Fulham F.C.

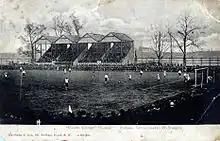
The "Rabbit Hutch" stand along Stevenage Road sometime before Archibald Leitch's redesign in 1904–05

Fulham joined The Football League after the second of their Southern League triumphs. The club's first league game, playing in the Second Division's 1907–08 season, saw them lose 1–0 at home to Hull City in September 1907. The first win came a few days later at Derby County's Baseball Ground by a score line of 1–0. Fulham finished the season three points short of promotion in fourth place. The club progressed all the way to the semi-final of that season's FA Cup, a run that included an 8–3 away win at Luton Town. In the semi-final, however, they were heavily beaten, 6–0, by Newcastle United. This is still a record loss for an FA Cup semi-final game. Two years later, the club won the London Challenge Cup in the 1909–10 season. Fulham's first season in Division Two turned out to be the highest that the club would finish for 21 years, until in 1927–28 when the club were relegated to the 3rd Division South, created in 1920. Hussein Hegazi, an Egyptian forward, was one of the first non-British players to appear in The Football League, though he only played one game for Fulham in 1911, marked with a goal, afterwards playing for non-league Dulwich Hamlet.